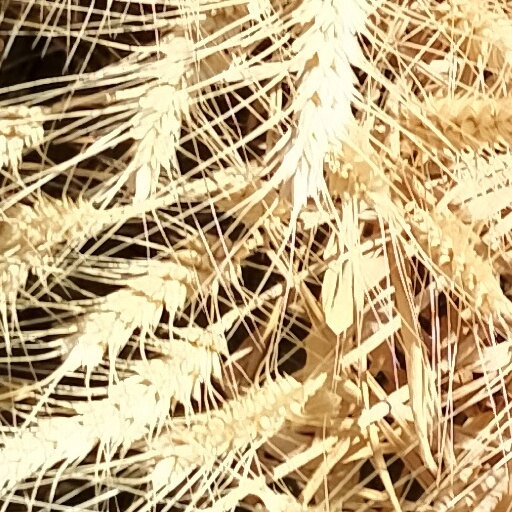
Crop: wheat